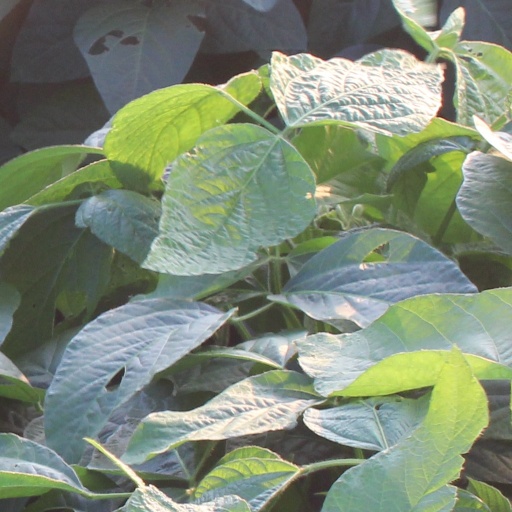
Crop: soybean